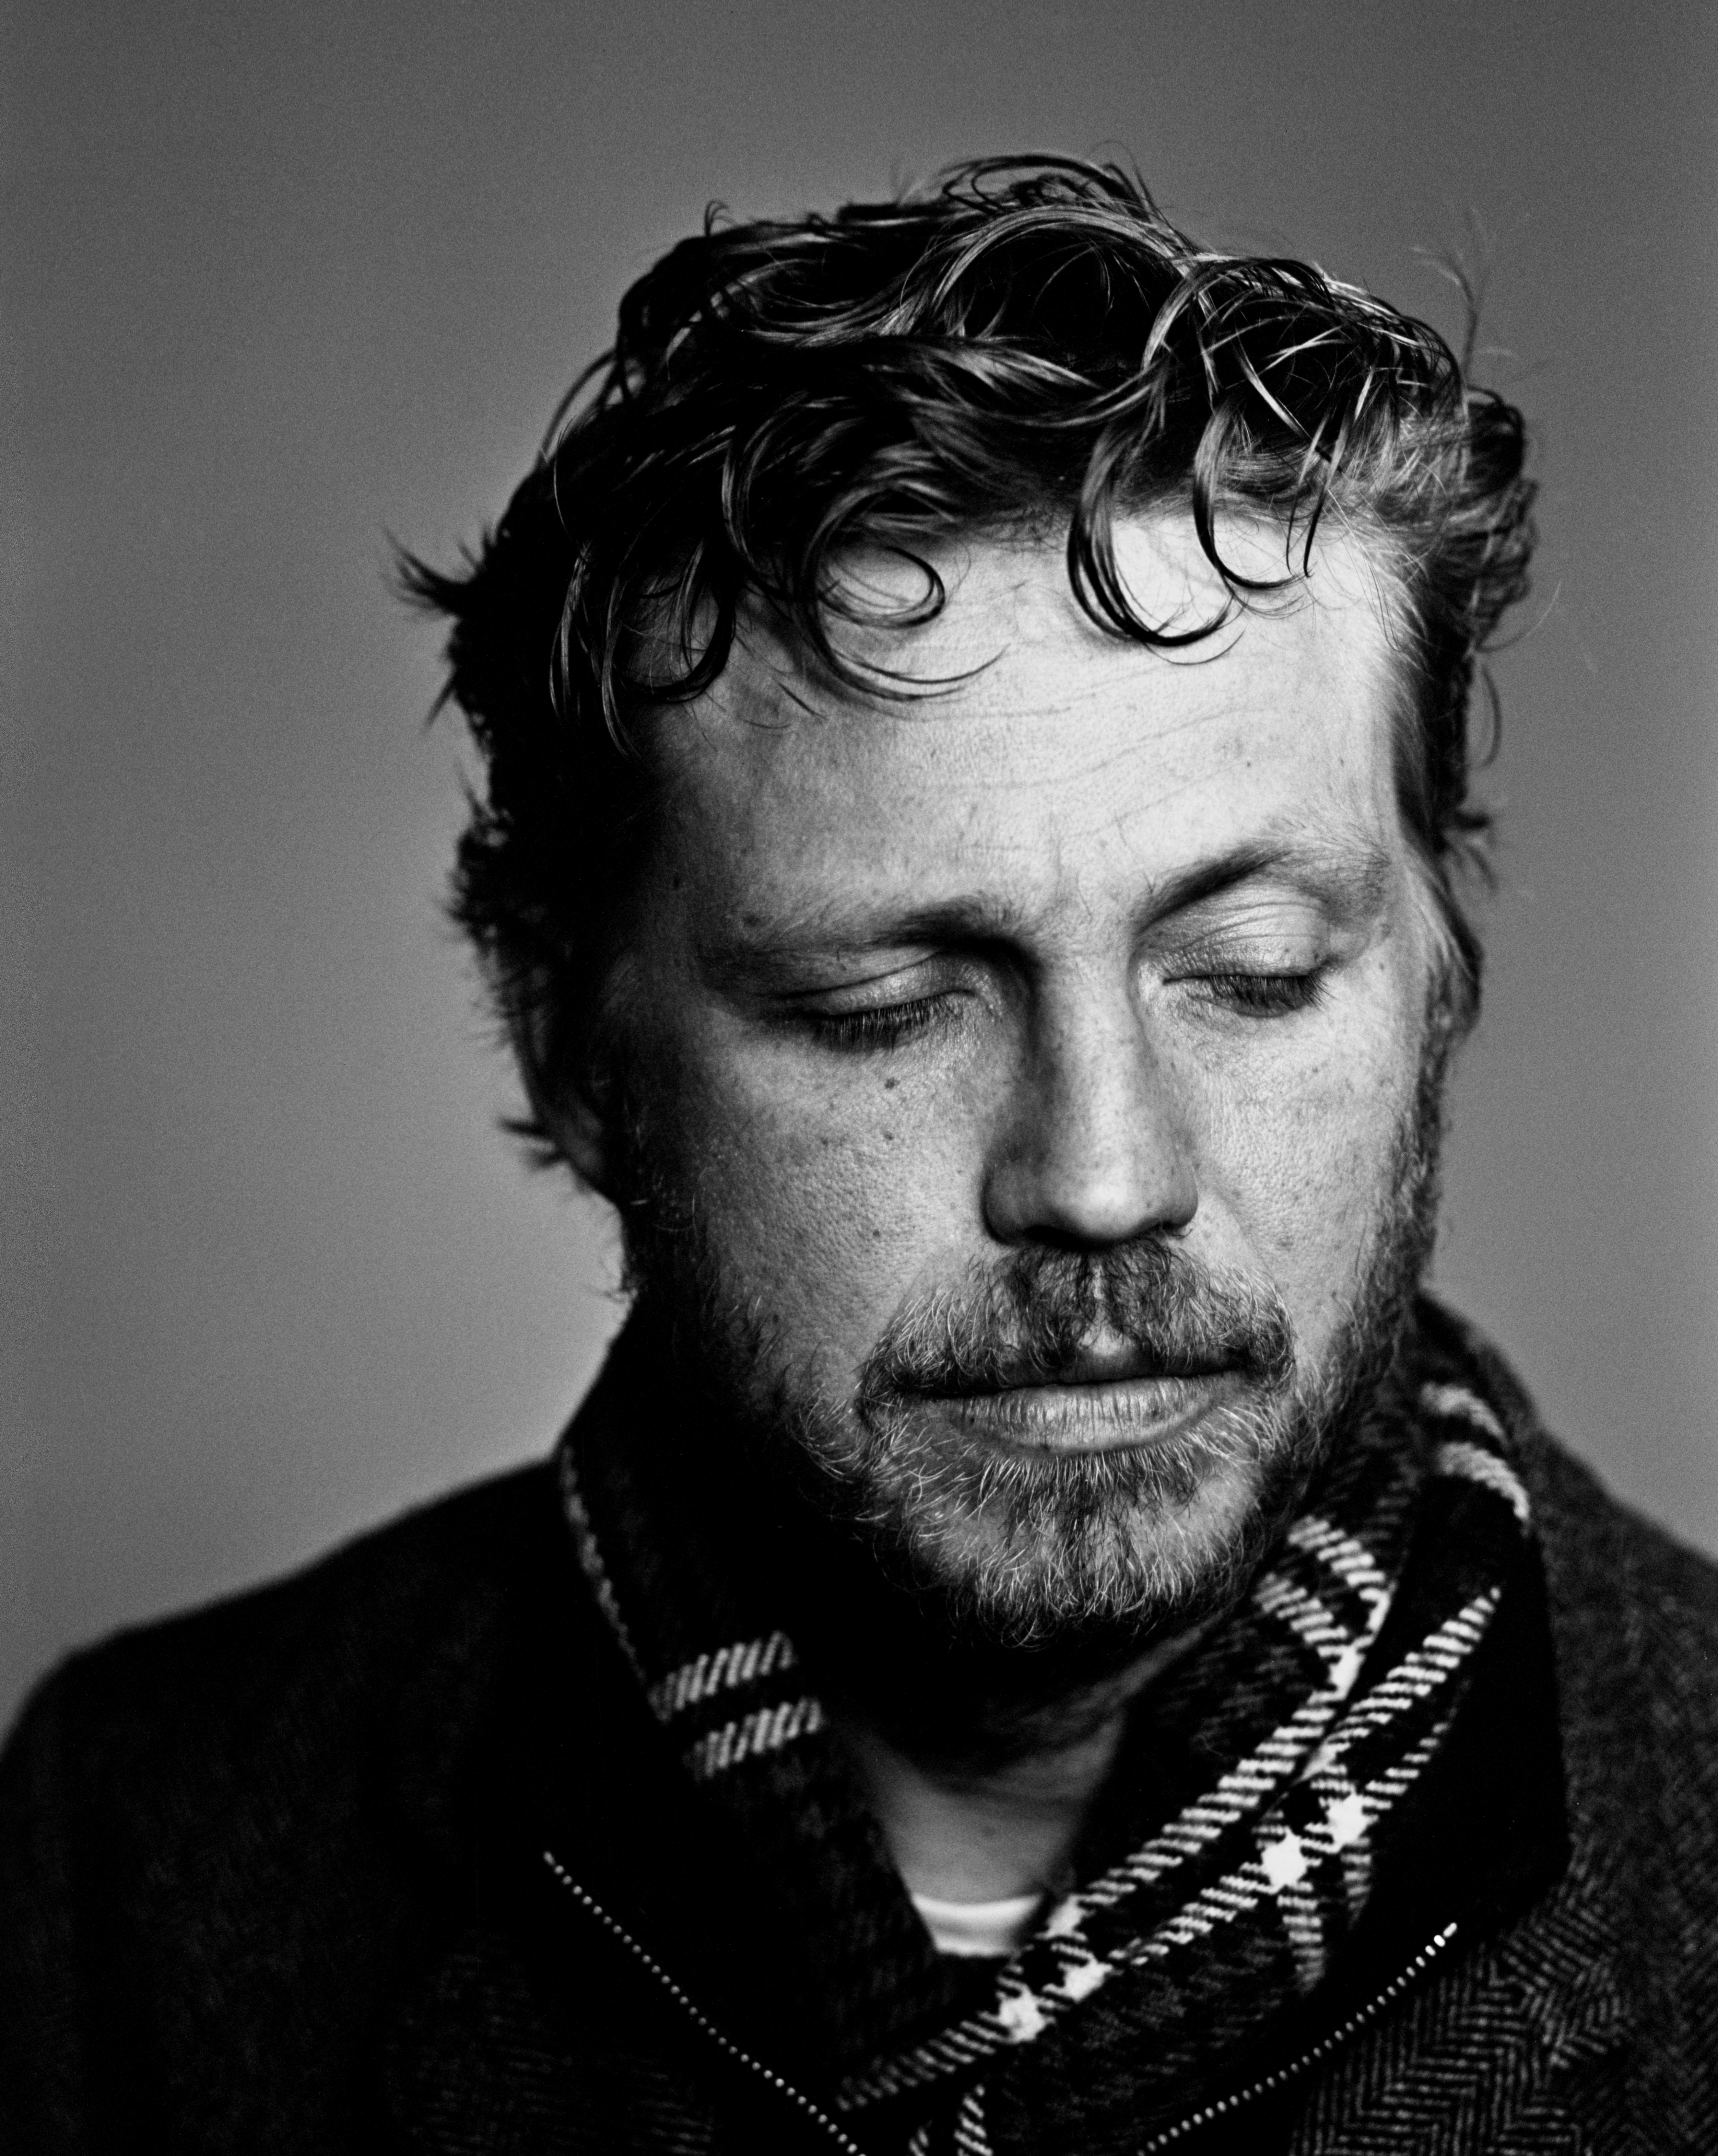
man, person, black and white, hair, photography, grain, portrait, coat, contrast, black, monochrome, hairstyle, beard, bw, glasses, dramatic, traditional, emotion, melancholy, feelings, unhappy depression, gain, monochrome photography, portrait photography, facial hair